Conversation with a Cupboard Man

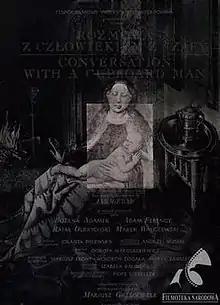

Conversation with a Cupboard Man (also known as "The Conversation with the Man from the Closet") is a 1993 Polish drama film written and directed by Mariusz Grzegorzek and loosely based on a short story by Ian McEwan.